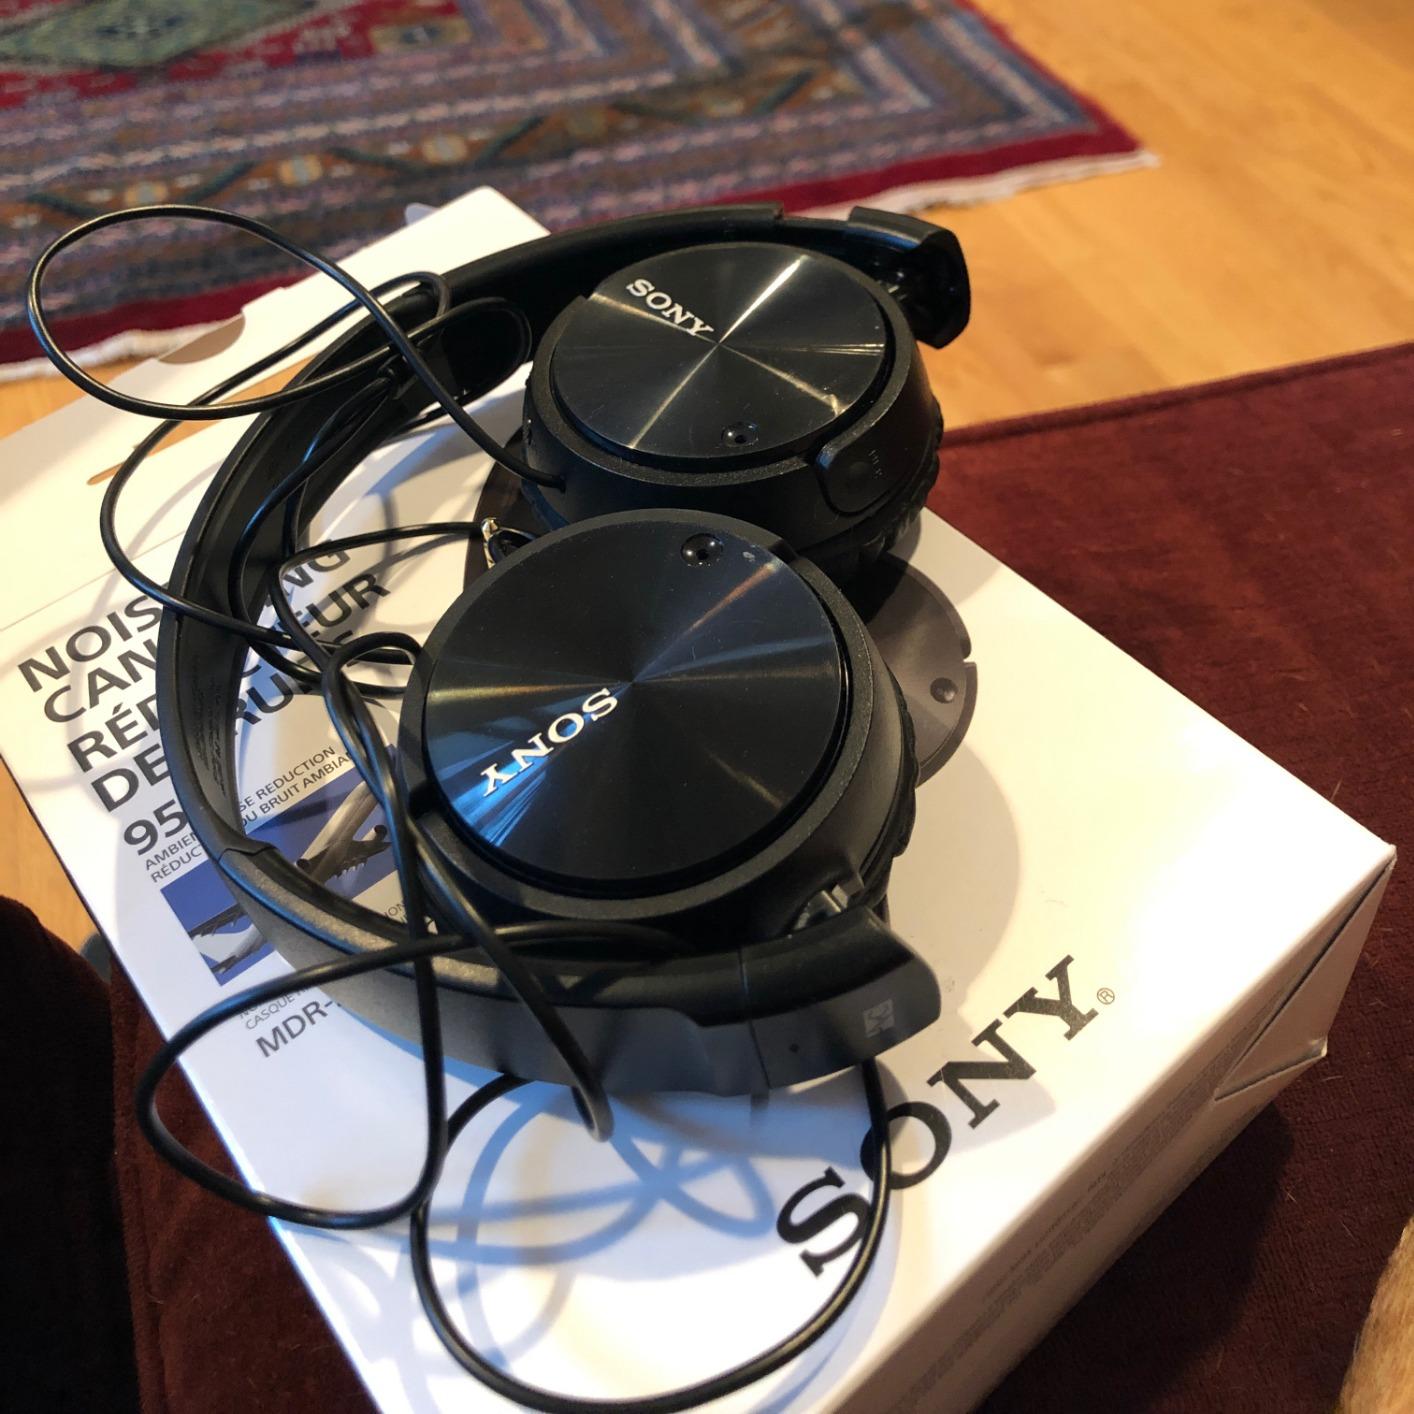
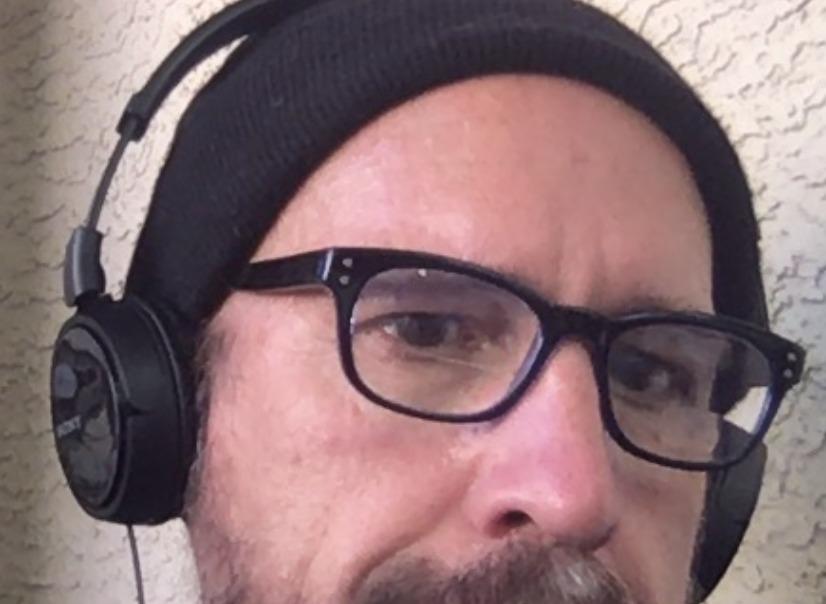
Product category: headphones
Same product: yes